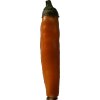
Label: pepper